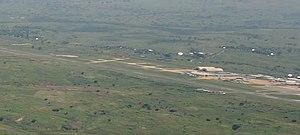
vue aérienne de la base de la MONUC [ancienne base]. Au fond à droite, l'aéroport de Bunia.